Echigo-Nakazato Station

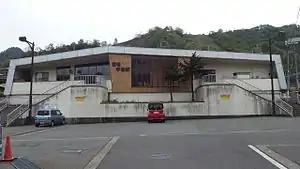
Echigo-Nakazato Station in June 2016

is a railway station on the Jōetsu Line in the town of Yuzawa, Minamiuonuma District, Niigata Prefecture, Japan, operated by the East Japan Railway Company (JR East).